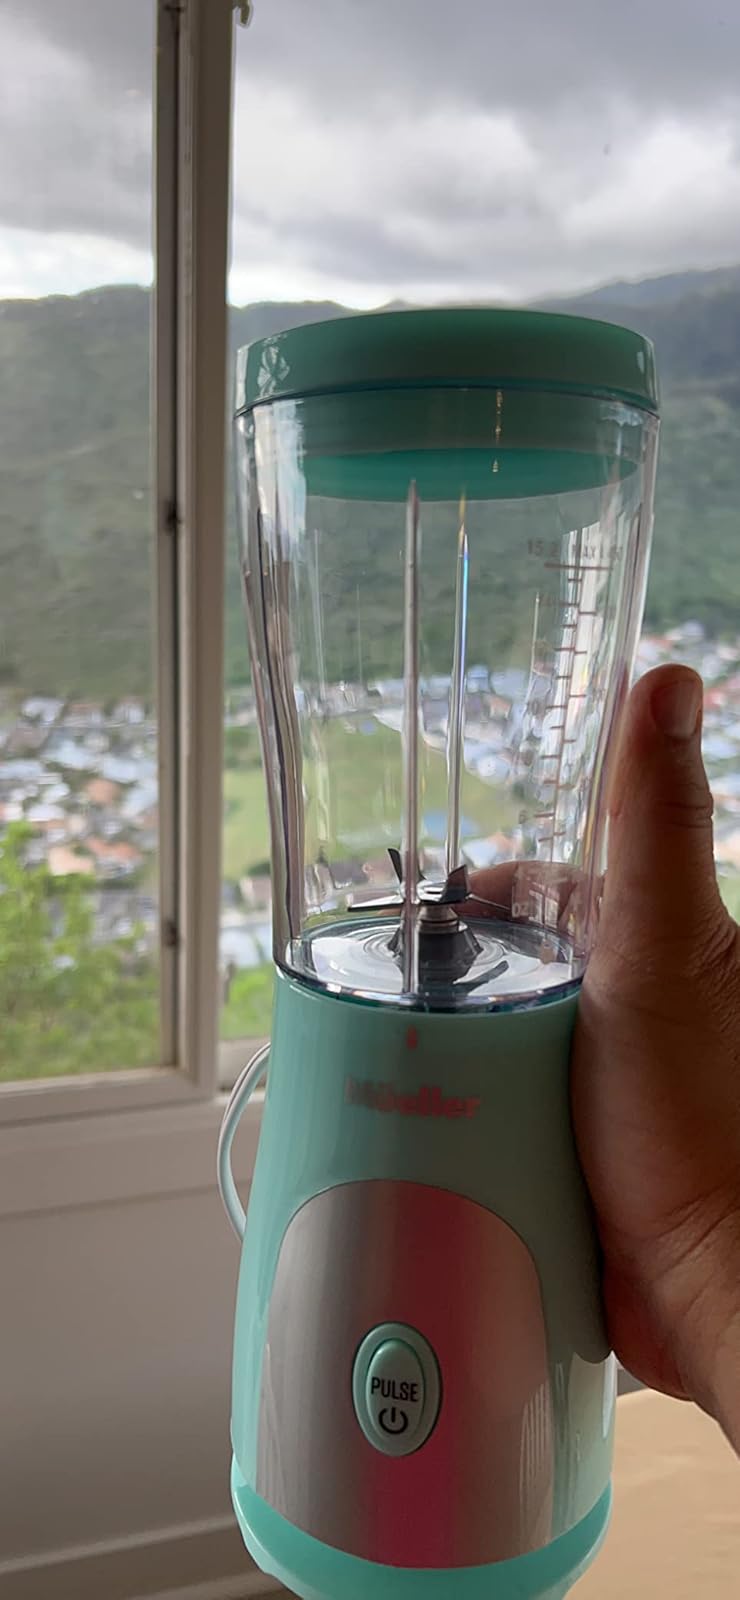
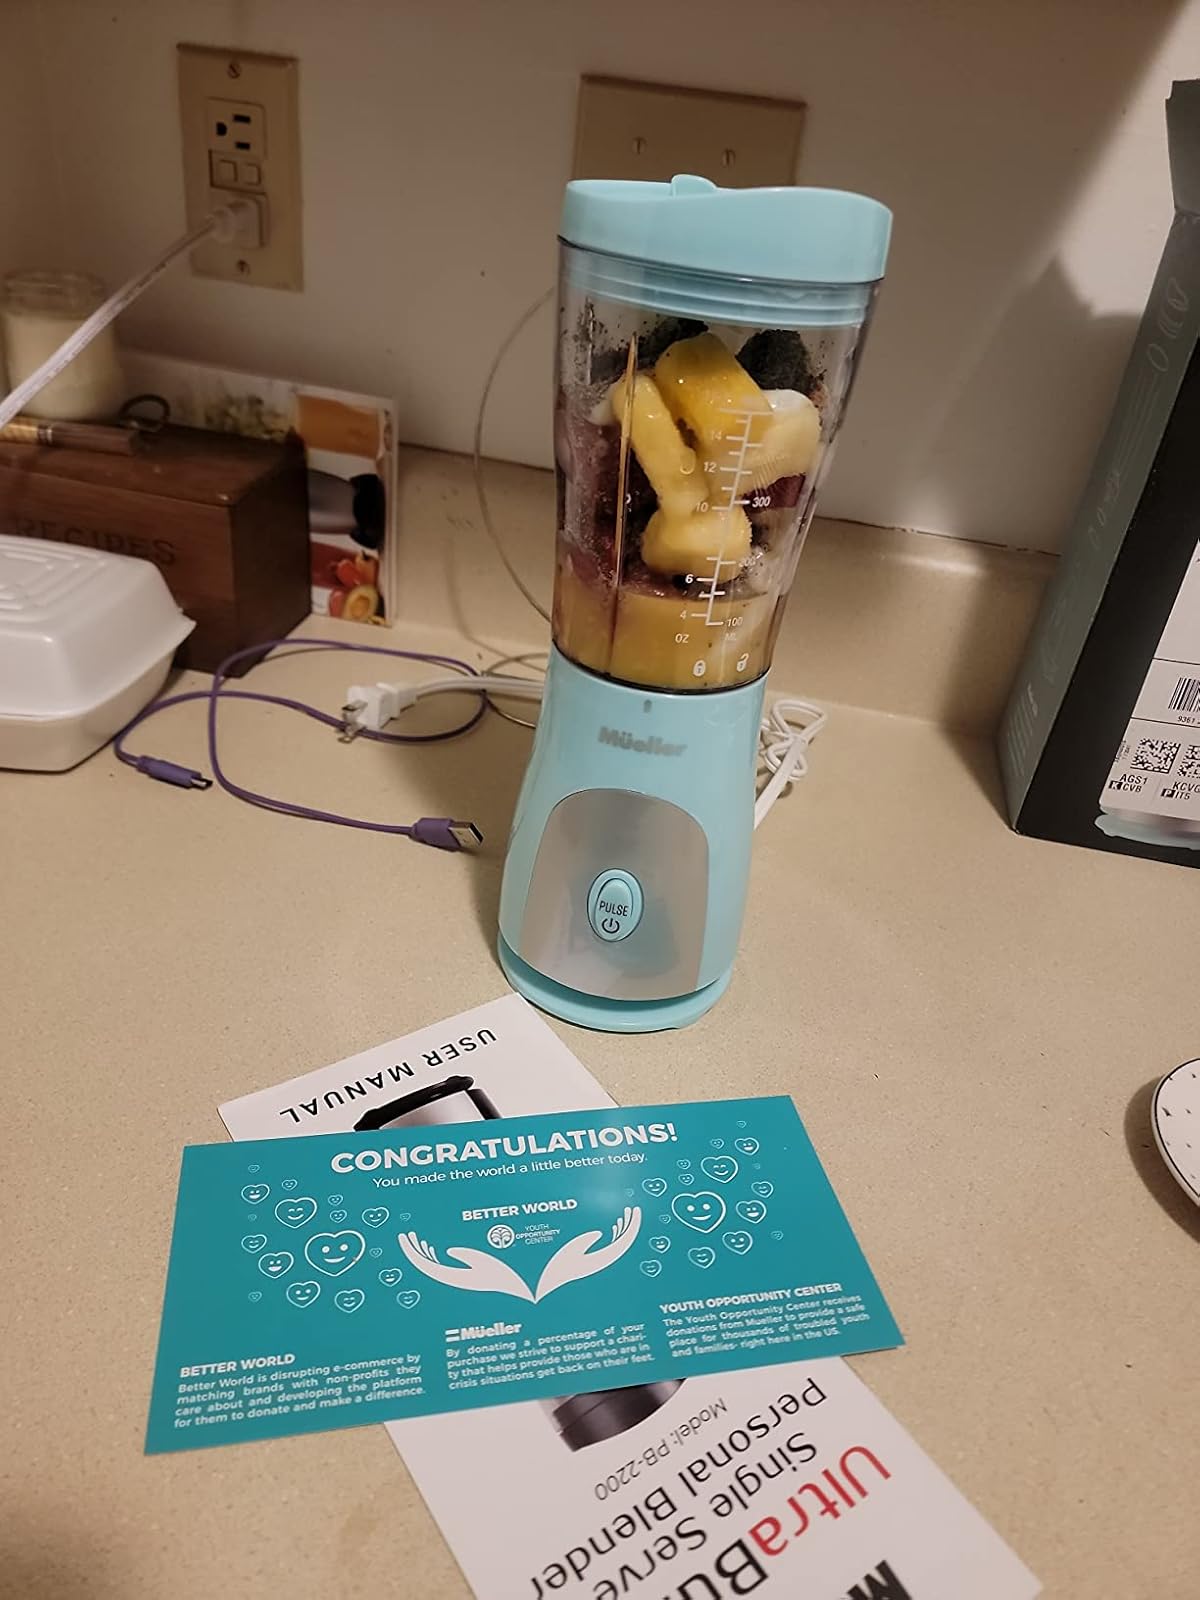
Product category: items_blender
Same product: yes